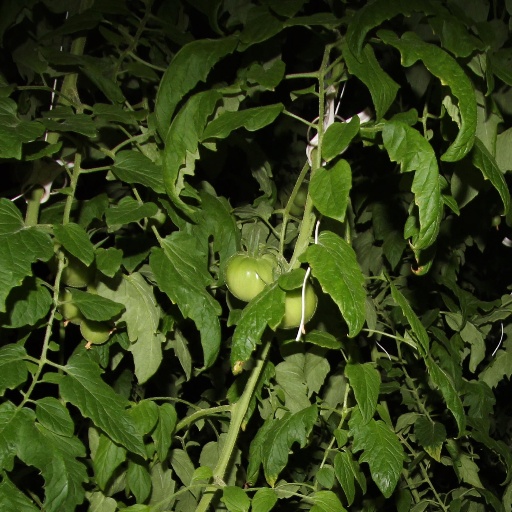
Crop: tomato